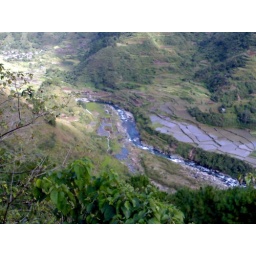
This river empties into the lowlands with such power that white water rafting is available in Cagayan Province.